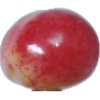
Label: cherry_rainier